Suibhne mac Duinnshléibhe

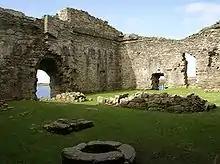
Interior of Castle Sween.

Suibhne is said to have left his name to Loch Sween, and to have built Castle Sween (Scottish Gaelic: "Caisteal Suibhne") which overlooks its shores in Knapdale. The castle is thought to date to the late 11th century. It has been described as one of the oldest stone castles in Scotland. The original castle was a simple enclosure, and was abandoned by the MacSweens in the 13th century. The Castle underwent extensive remodelling while in the possession of the Stewart earls of Menteith. In 1310, it was in the possession of Sir John Menteith, when the English king Edward II granted the ancestral MacSween lands to John MacSween and his brothers. The castle was finally destroyed in the mid 17th century.